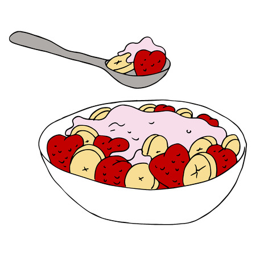
an image of a bowl of fruit and yogurt .